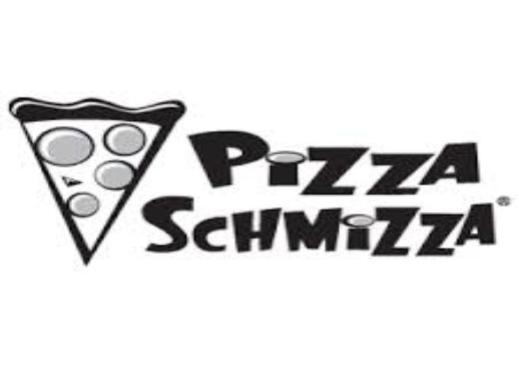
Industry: Food